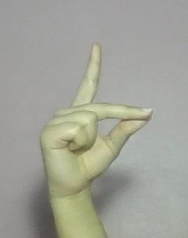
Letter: ta